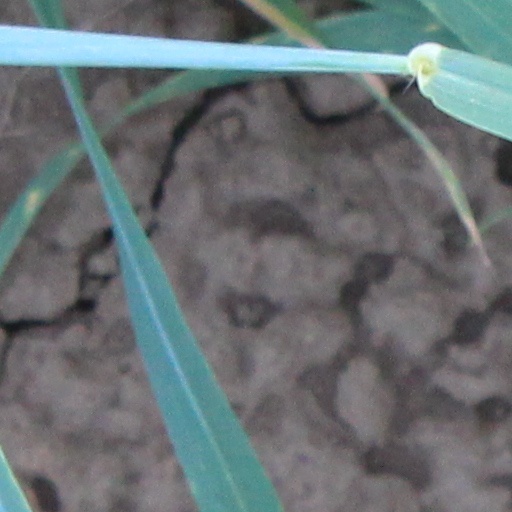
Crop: wheat